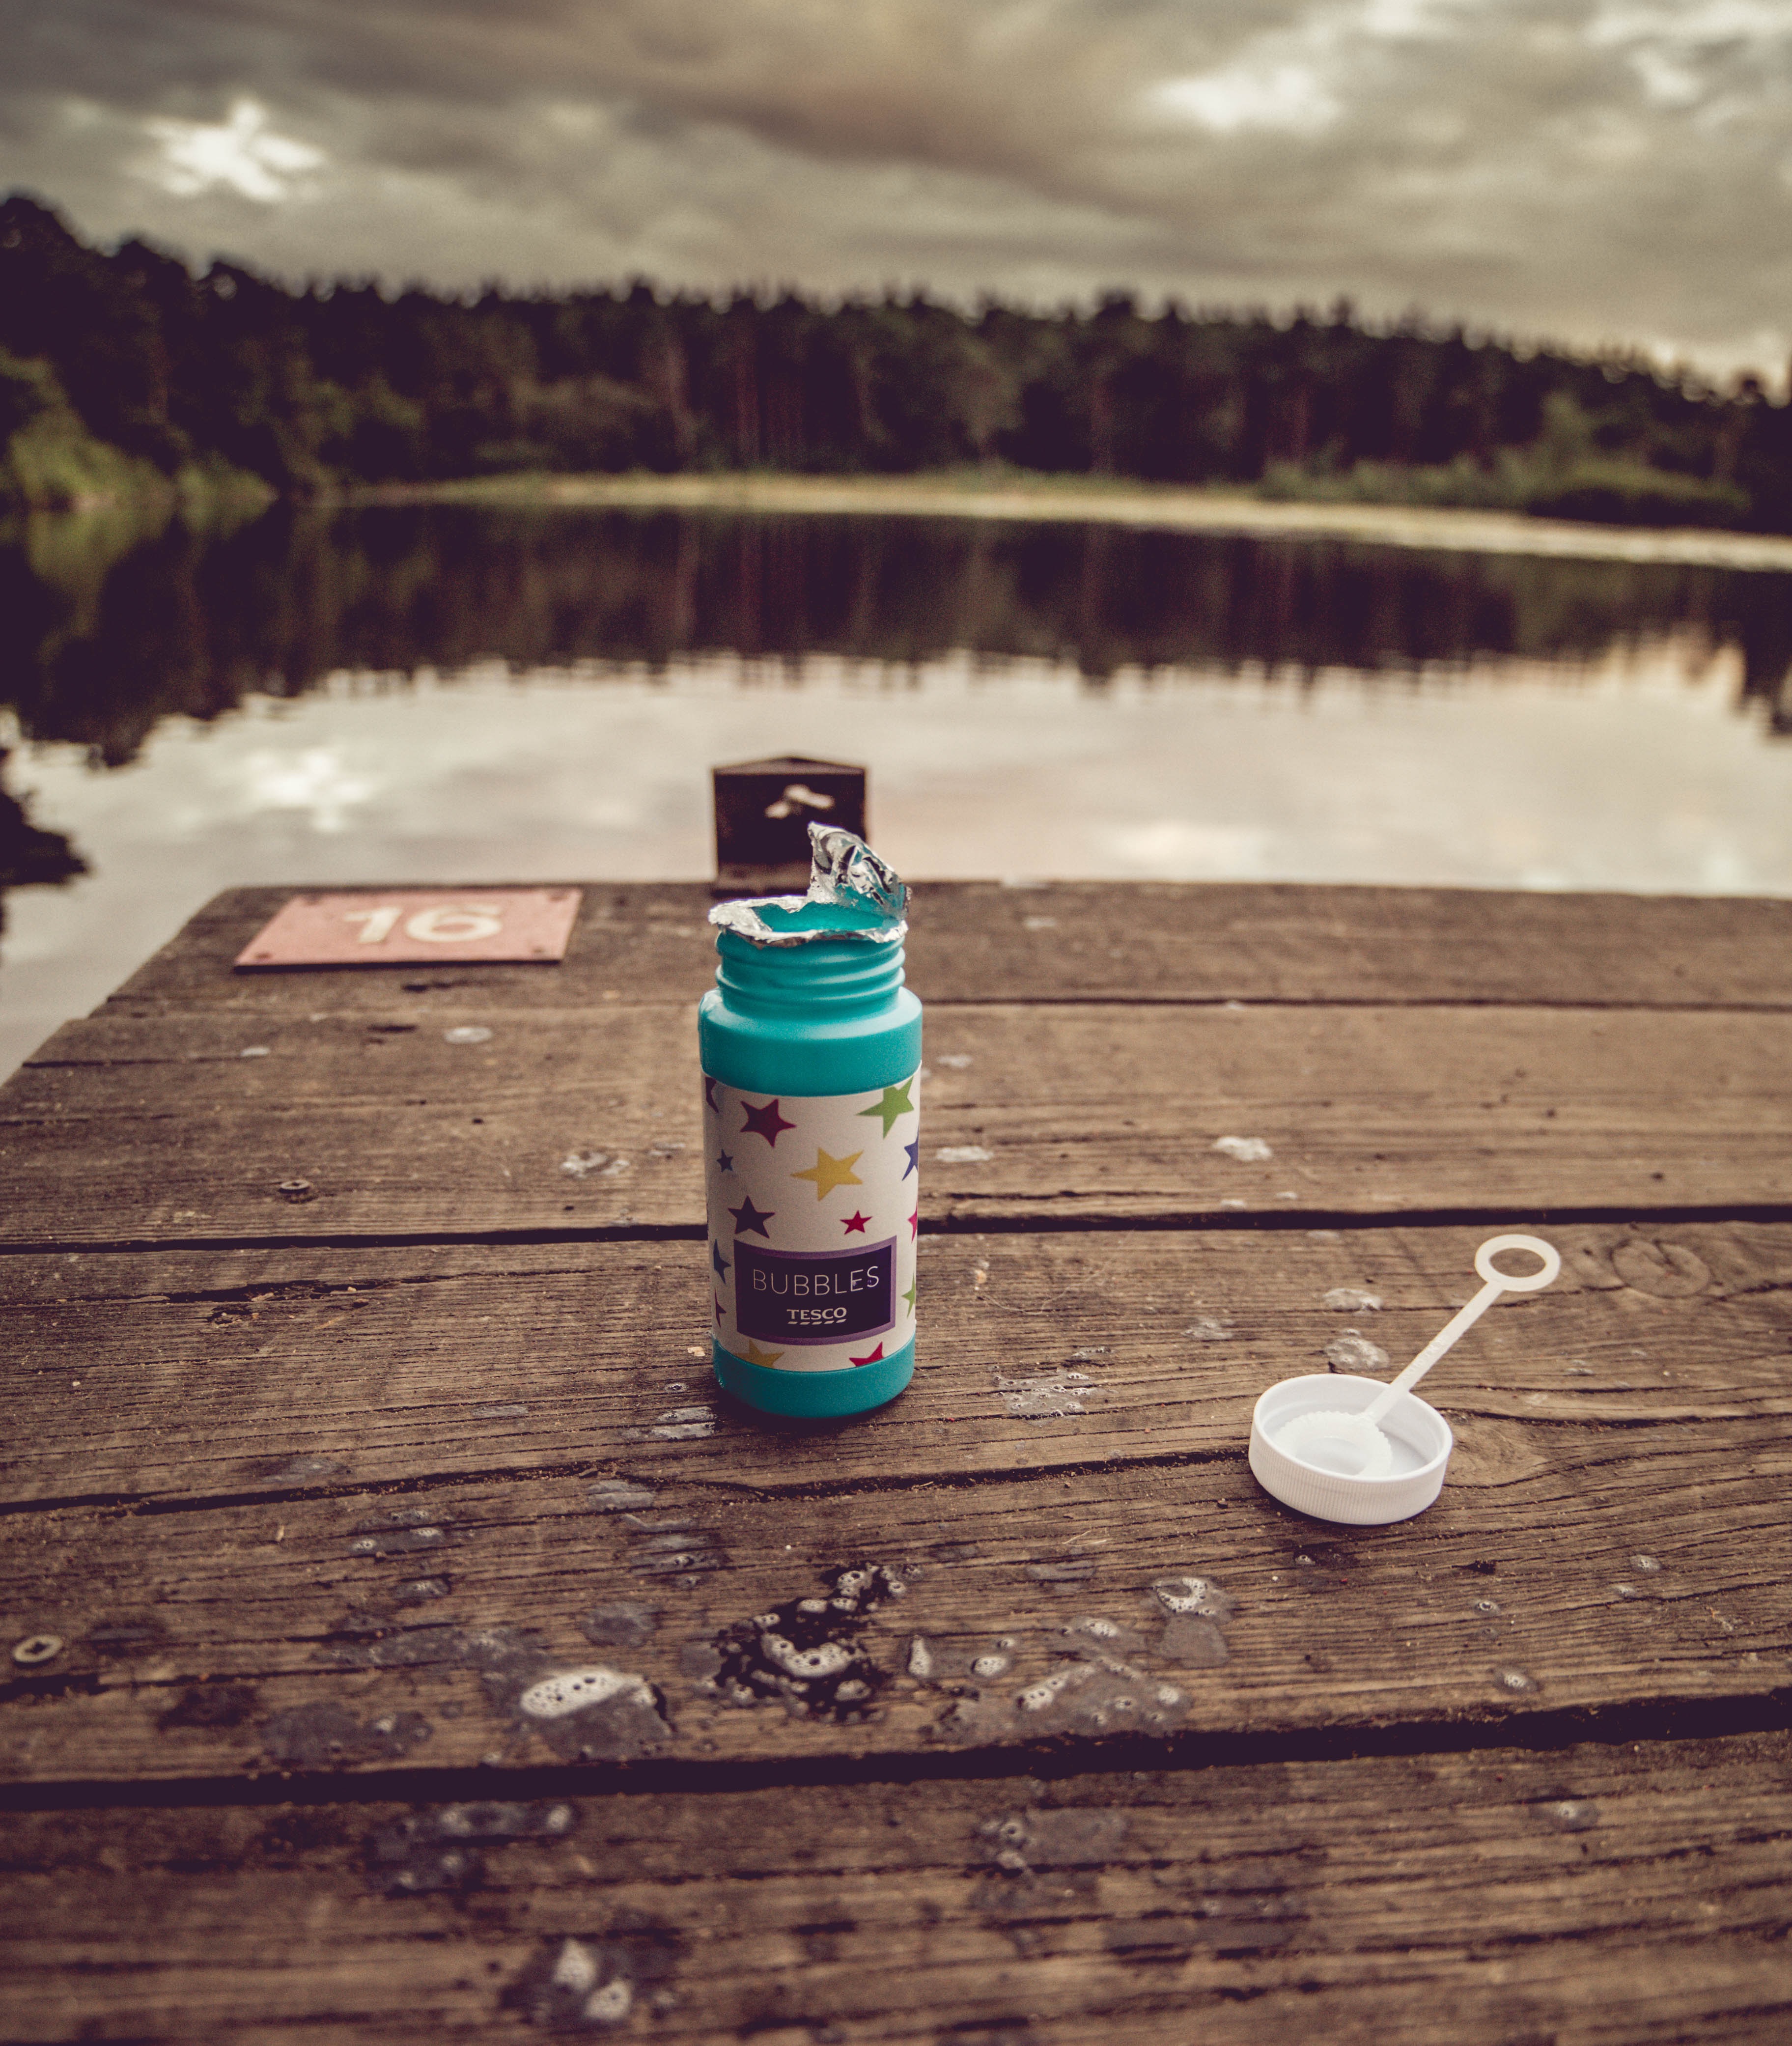
hand, white, morning, green, reflection, color, blue, photograph